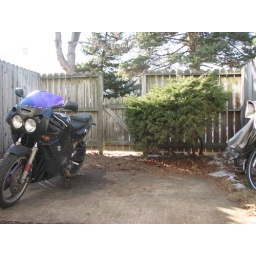
cement patio with grass around it and visible bush - are allowed to plant - landlord cuts grass